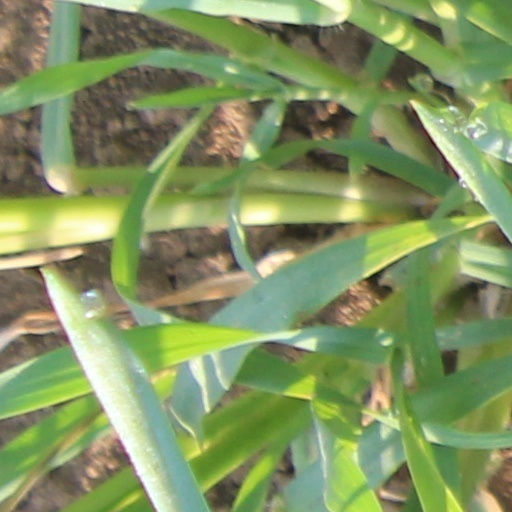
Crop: wheat